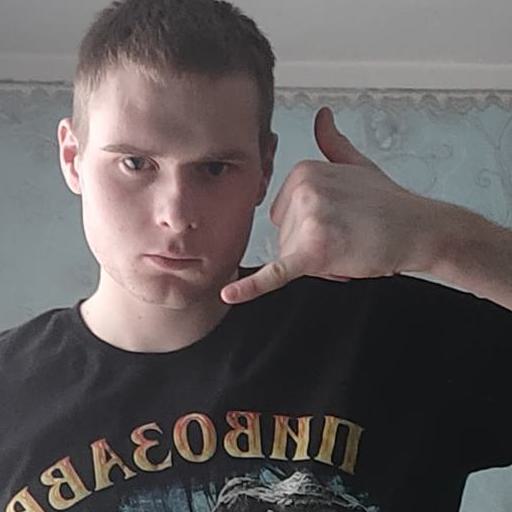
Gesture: call